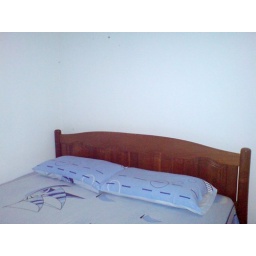
3 bedroom guest house in kelantan